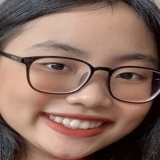
ca sĩ Phương Mỹ Chi